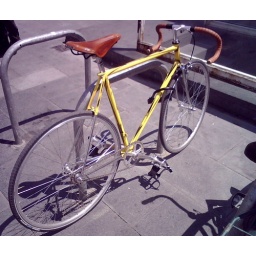
Amazing fixie spotted in Barcelona...mine!!! Shot with a mobile phone and processed (crop+levels) with Aviary Phoenix!